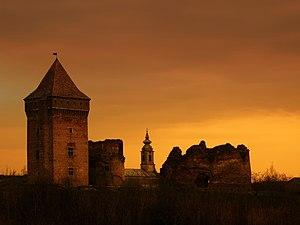
La forteresse de Bač - forteresse médiévale située à Bač, en Serbie et dans la province de Voïvodine Hrvatski: Bačka tvrđava je tvrđava kod gradića Bača u Bačkoj, autonomna pokrajina Vojvodina, Republika Srbija. Македонски: Бачката тврдина се наоѓа во градот Бач, Војводина, Србија Русский: Бачская крепость - крепость в Сербии, находится неподалеку от города Бач в автономном крае Воеводина Српски / srpski: Бачка тврђава је средњовековна тврђава у Војводини. Налази се код града Бача.